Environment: real
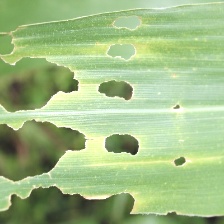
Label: fall_armyworm